Hippocrene

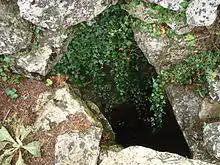
Hippocrene source on Mount Helicon

In Greek mythology, Hippocrene is a spring on Mount Helicon. It was sacred to the Muses and was said to have formed when the winged horse Pegasus struck his hoof into the ground, whence its name which literally translates as "Steed/Horse's Fountain". The water was supposed to bring forth poetic inspiration when imbibed.